Copper nanoparticle

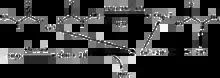
Figure 2: One method of synthesizing copper nanoparticles involves the copper (II) hydrazine carboxylate salt which undergoes a radical reaction with radical hydrogen produced by ultrasounds to form nanoparticles, hydrogen peroxide, and hydrazine carboxylic acid.

Various methods have been described to chemically synthesize copper nanoparticles. An older method involves the reduction of copper hydrazine carboxylate in an aqueous solution using reflux or by heating through ultrasound under an inert argon atmosphere. This results in a combination of copper oxide and pure copper nanoparticle clusters, depending on the method used. A more modern synthesis utilizes copper(II) chloride in a room temperature reaction with sodium citrate or myristic acid in an aqueous solution containing sodium formaldehyde sulfoxylate to obtain a pure copper nanoparticle powder. While these syntheses generate fairly consistent copper nanoparticles, the possibility of controlling the sizes and shapes of copper nanoparticles has also been reported. The reduction of copper(II) acetylacetonate in organic solvent with oleyl amine and oleic acid causes the formation of rod and cube-shaped nanoparticles while variations in reaction temperature affect the size of the synthesized particles.